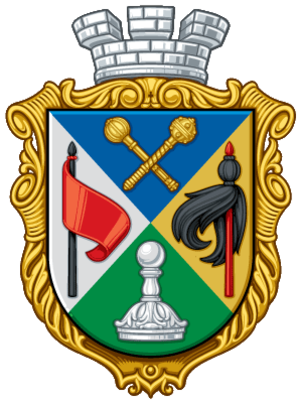
Hloukhiv ou Gloukhov est une ville de l'oblast de Soumy, en Ukraine, et le centre administratif du raïon de Hloukhiv. Sa population s'élevait à 33 024 habitants en 2019.